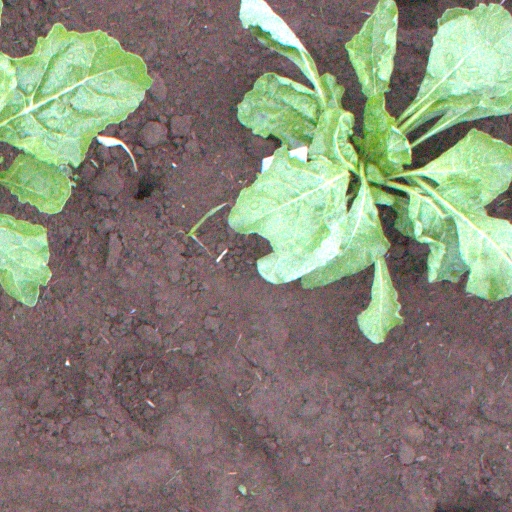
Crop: sugar beet